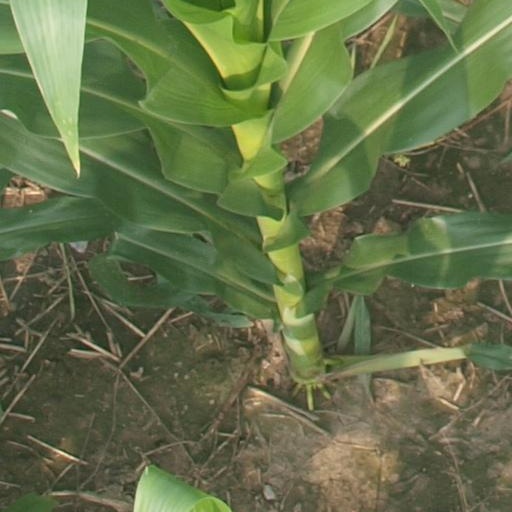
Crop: maize; corn